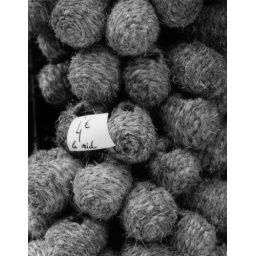
At the flower market in Paris, on Sundays, they sell birds. It's beautiful.